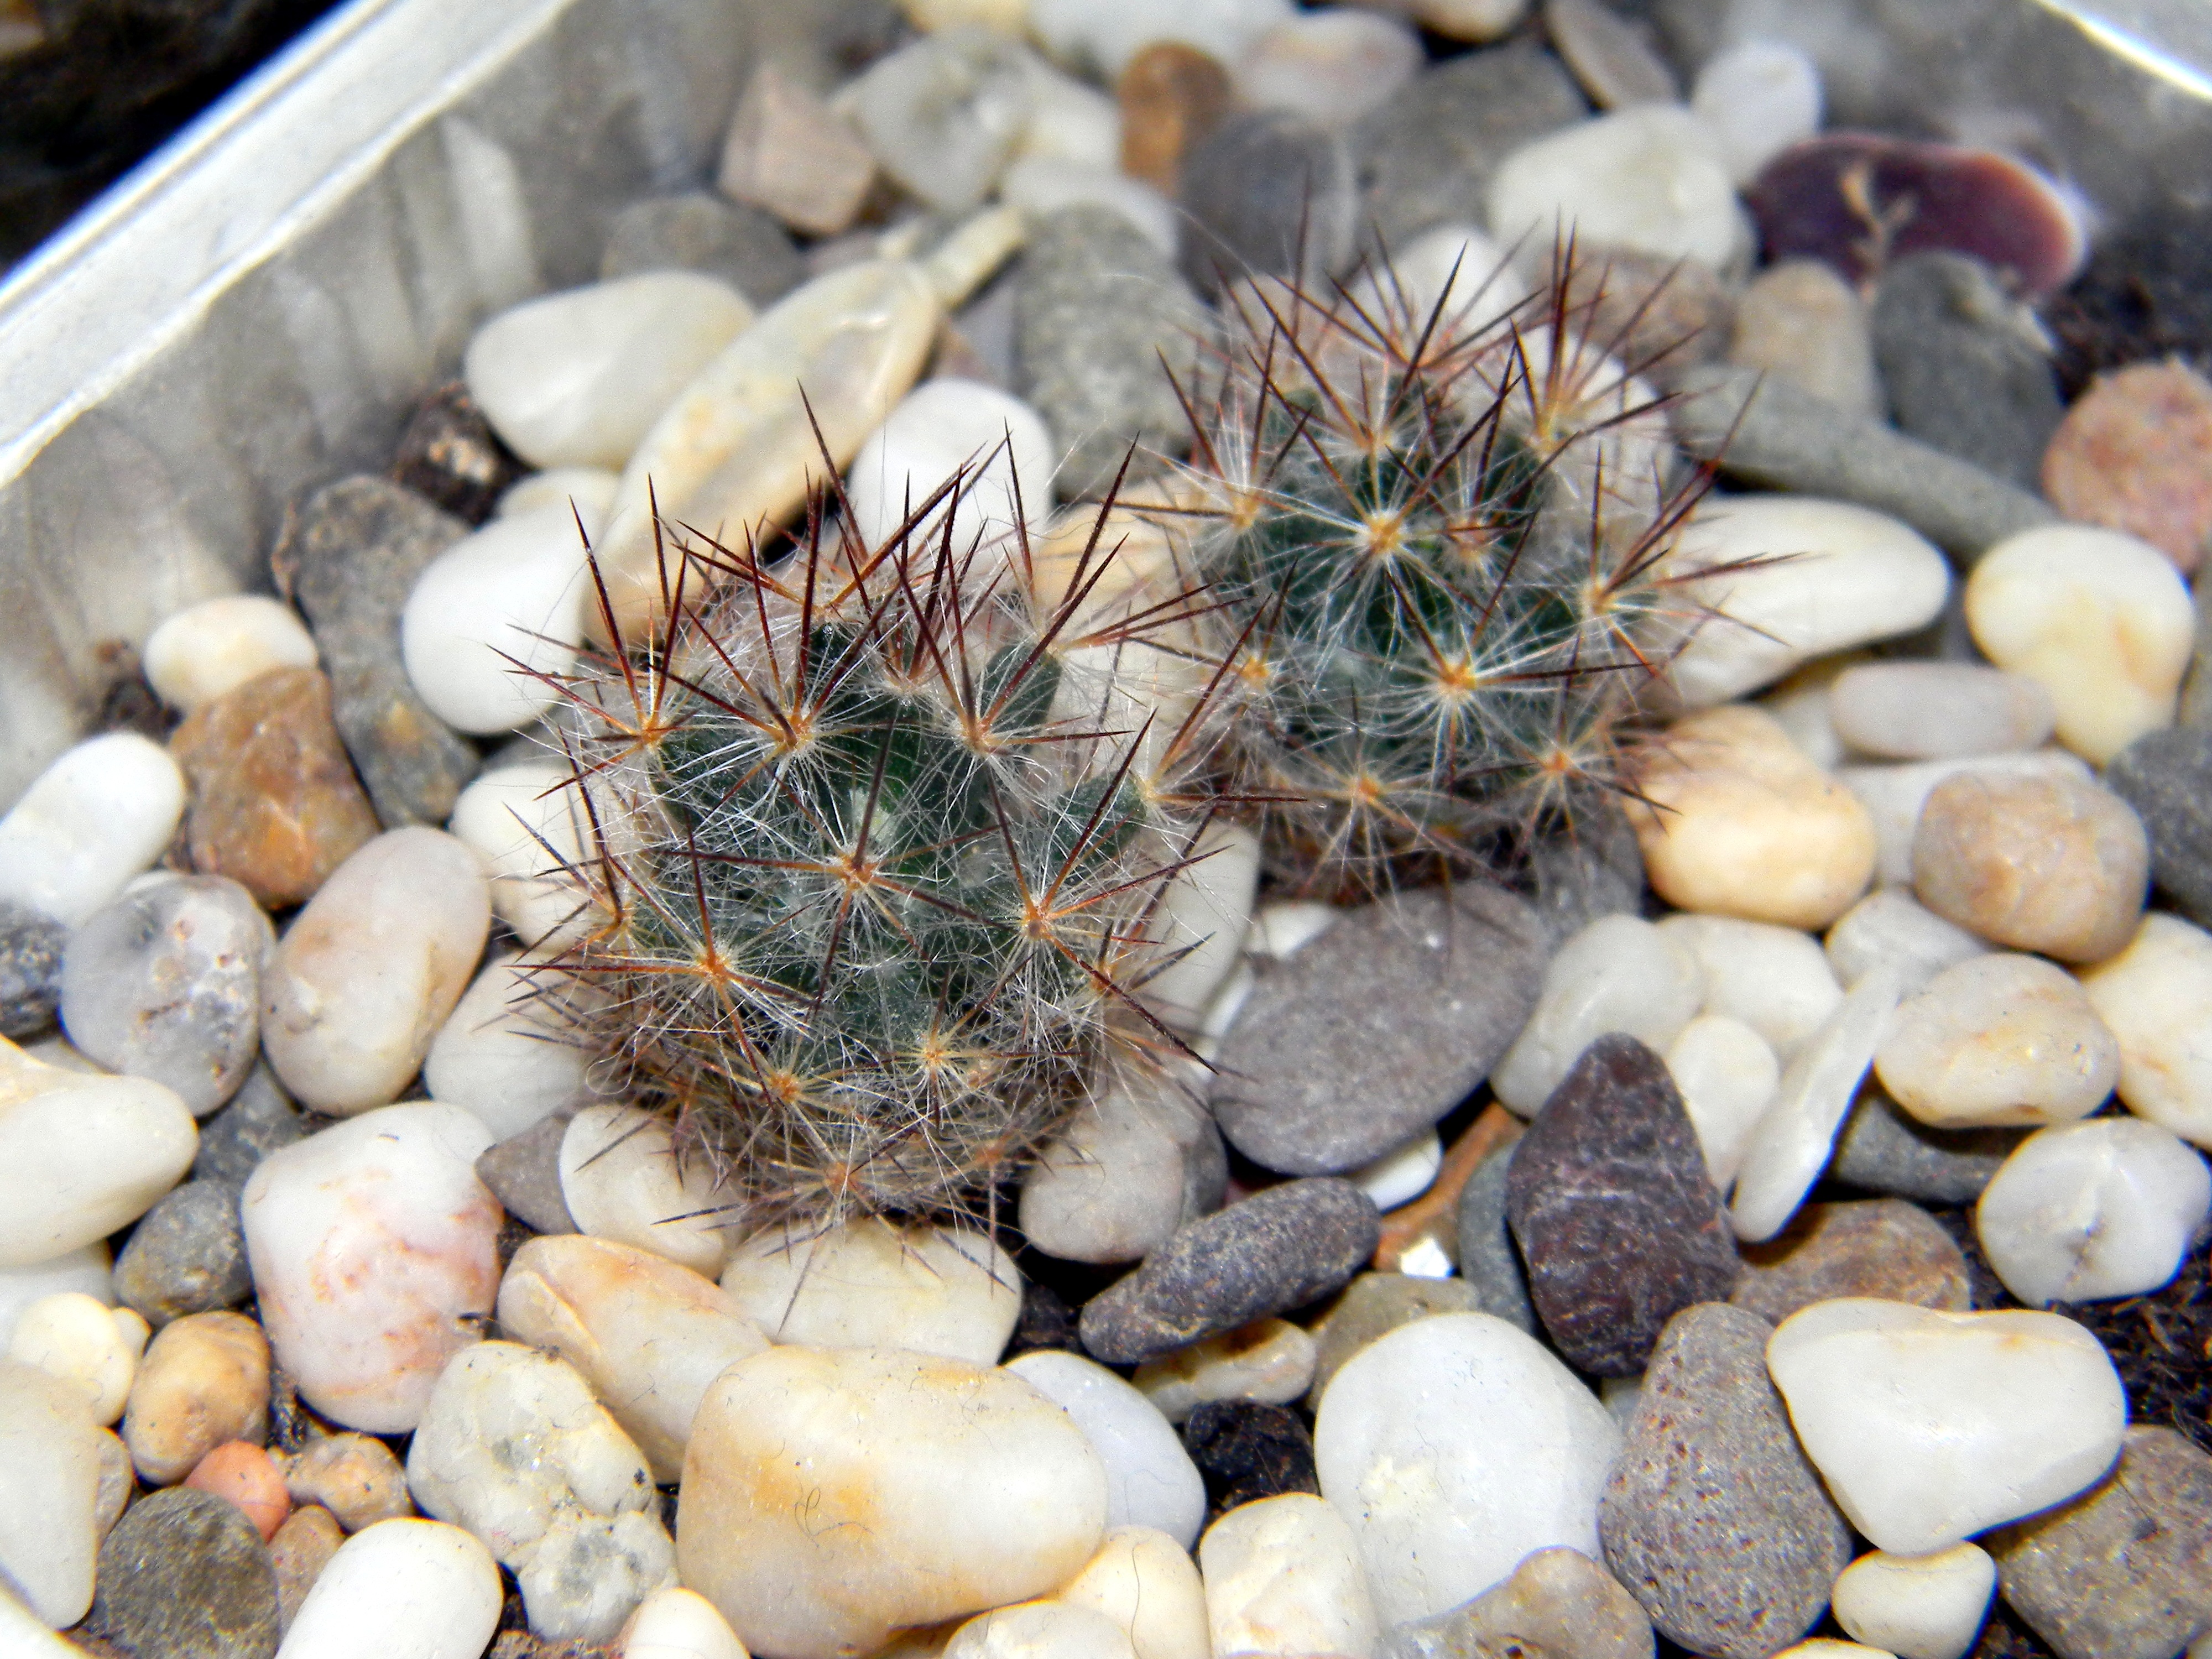
cactus, plant, flower, green, produce, botany, succulent, closeup, flora, fauna, plants, needles, little, mammillaria, barb, flowering plant, scratchy, plants in pots, in a pot, land plant, mammillaria prolifera, snowball prolifera